Termite

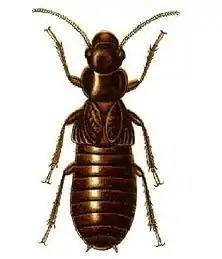
The external appearance of the giant northern termite "Mastotermes darwiniensis" is suggestive of the close relationship between termites and other cockroaches.

Termites were formerly placed in the order Isoptera. As early as 1934 suggestions were made that they were closely related to wood-eating cockroaches (genus "Cryptocercus", the woodroach) based on the similarity of their symbiotic gut flagellates. In the 1960s additional evidence supporting that hypothesis emerged when F. A. McKittrick noted similar morphological characteristics between some termites and "Cryptocercus" nymphs. In 2008 DNA analysis from 16S rRNA sequences supported the position of termites being nested within the evolutionary tree containing the order Blattodea. The cockroach genus "Cryptocercus" shares the strongest phylogenetic relationship, and is considered to be the sister-group to termites. Termites and "Cryptocercus" share similar morphological and social features: for example, most cockroaches do not exhibit social characteristics, but "Cryptocercus" takes care of its young and exhibits other social behaviour such as trophallaxis and allogrooming. It had been proposed that the Isoptera and Cryptocercidae be grouped in the clade "Xylophagodea", but subsequent researchers have suggested a more conservative measure of retaining the termites as the Termitoidae, an epifamily within the cockroach order, which preserves the classification of termites at family level and below. Termites have long been accepted to be closely related to cockroaches and mantids, and they are classified in the same superorder (Dictyoptera).